Matched trilogy

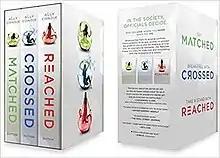
The Matched trilogy box set image

The Matched trilogy is a young adult, dystopian fiction series written by American author Ally Condie, set in a centrally governed society. The Society seems to be formed after an apocalyptical global warming event. The novel "Matched" was published by Dutton Penguin in November 2010 and reached number three on the Children's Chapter Books bestseller list in January. Previously working with a small, Utah-based publisher (Deseret Book Co.), Condie took her manuscript to Penguin Random House, after being advised to do so from her director at Deseret Book. This helped the novel reach a national audience. The "Matched" novel has been optioned to the Walt Disney Company for a film adaptation. Foreign rights were sold to 30 countries before publication. The second book, "Crossed", was published in November 2011, and "Reached", published November 2012, completed the trilogy.